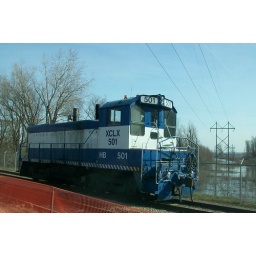
locomotive at Excel Black dog Power Plant. Minnesota River flood in back ground.